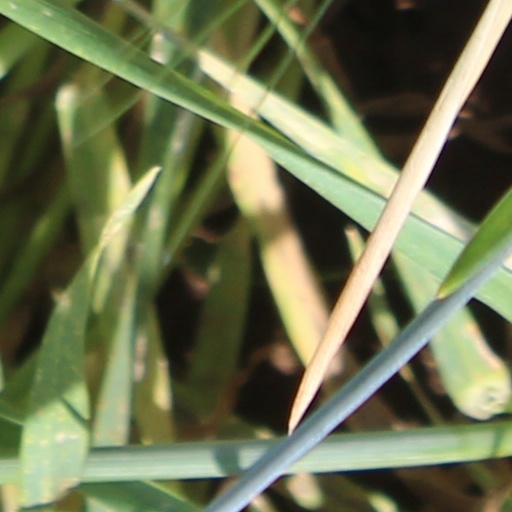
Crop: wheat